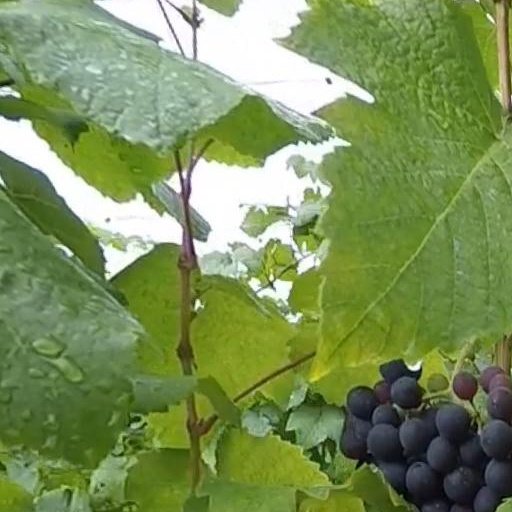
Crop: grape